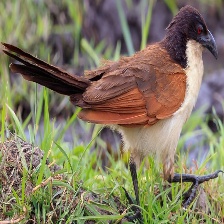
Species: COPPERY TAILED COUCAL
Scientific name: CENTROPUS CUPREICAUDUS